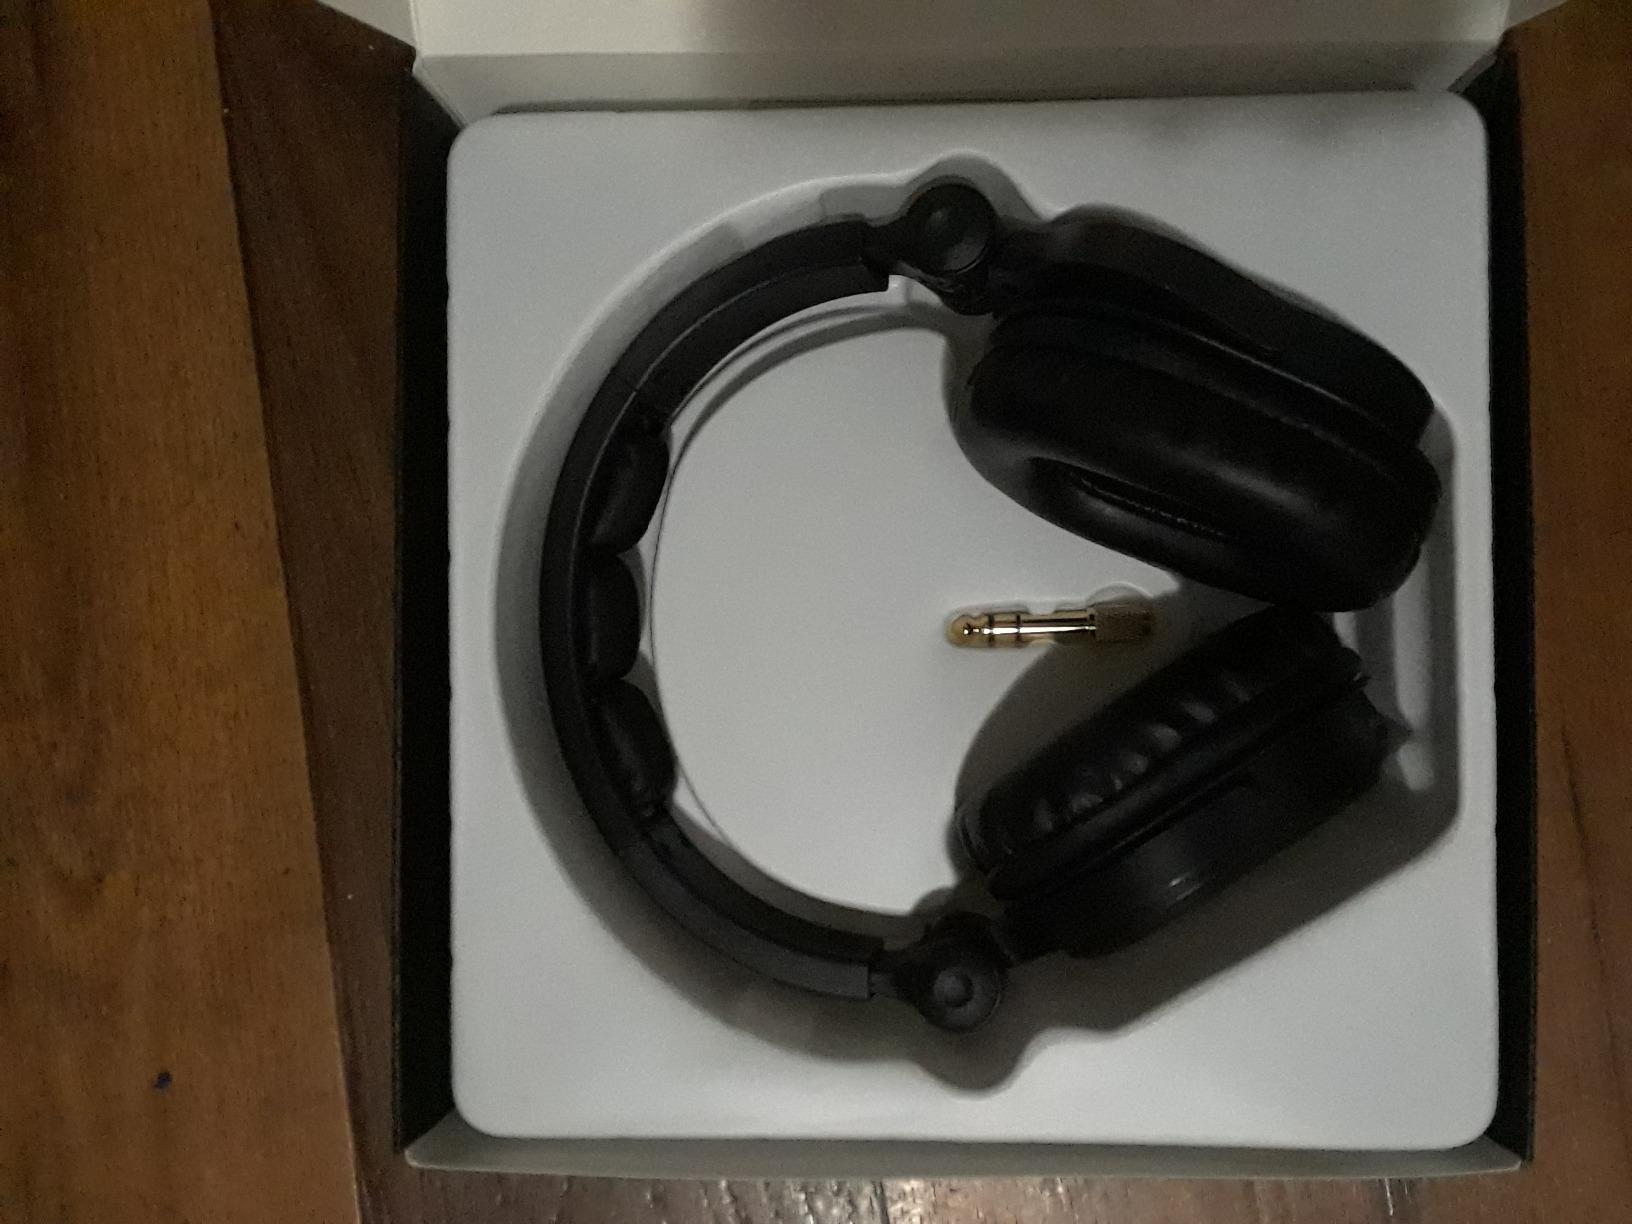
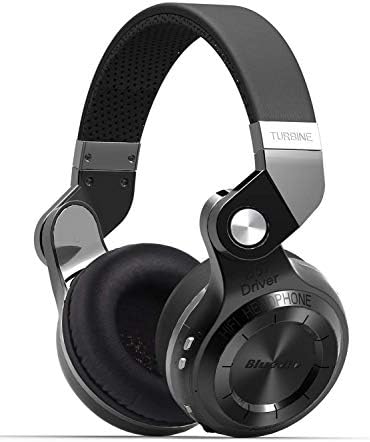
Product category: headphones
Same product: no